Gem'X

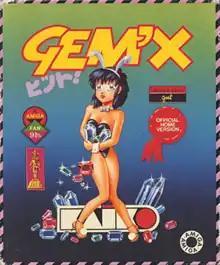

Gem'X is a 1991 puzzle game for the Amiga, Commodore 64 and Atari ST platforms, developed by Kaiko and published by Demonware. The game uses Japanese-style graphics, with interludes of mildly erotic, anime-esque images of girls. Kaiko is sometimes mistaken as a Japanese developer, but is German and at the time was created as a publishing label for A.U.D.I.O.S (Art Under Design, Imaginations Of Sound) until it became the main name.